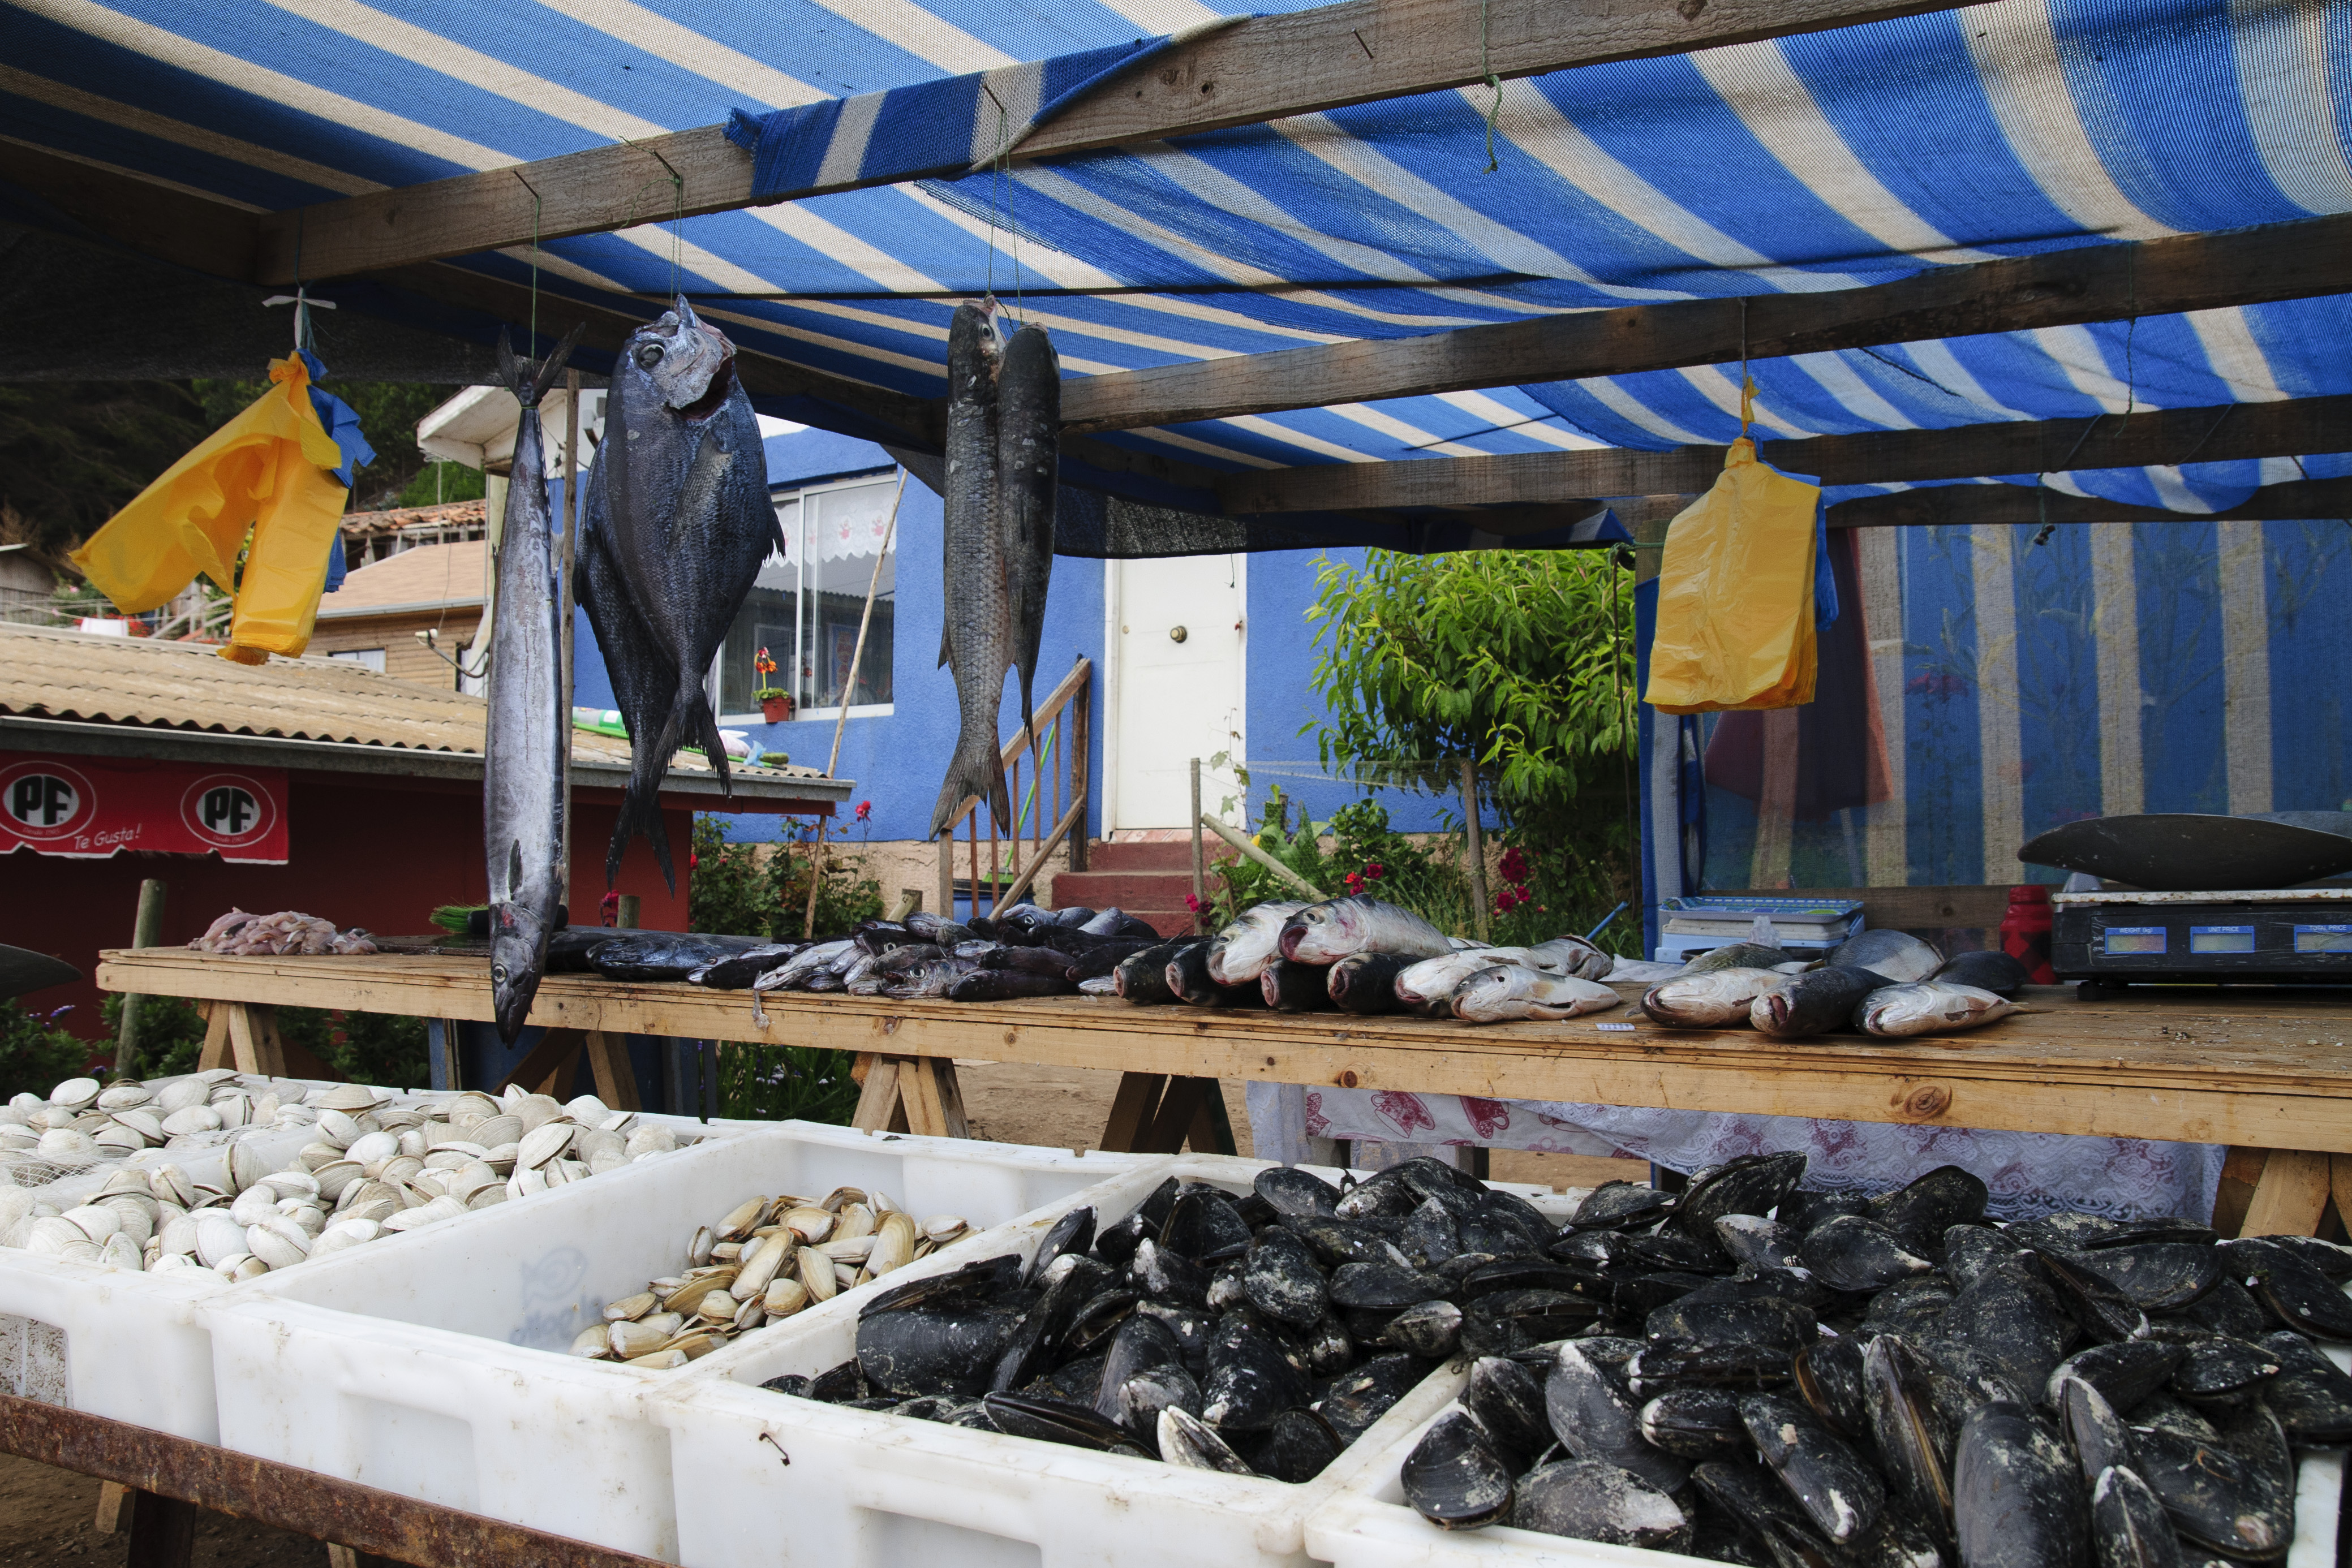
roof, market, nikon, chile, stall, d300